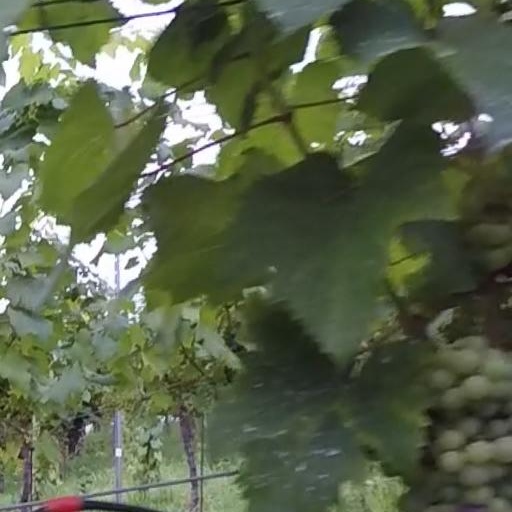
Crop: grape